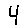
Label: 4